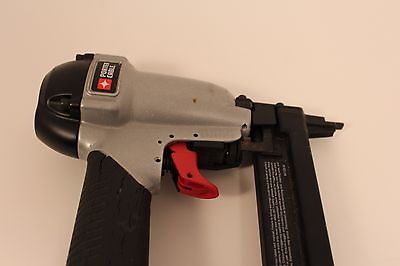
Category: stapler